Landing Ship, Tank

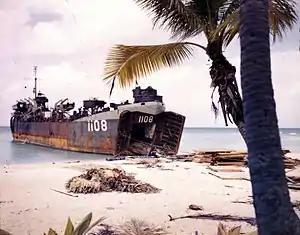
LST arrives at Rongerik Atoll in March 1946

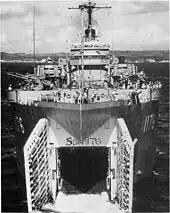
beached at Vieques, Puerto Rico, in 1964

In the latter stages of World War II, some LSTs were fitted with flight decks that could launch small observation planes during amphibious operations. These were USS "LST-16", USS "LST-337", USS "LST-386", USS "LST-525", "LST-776", and . Two others (USS "LST-393" and USS "LST-776") were fitted with the Brodie System for take off and landing.